Isaiah McKenzie

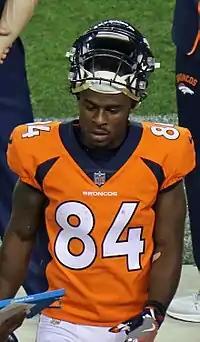
McKenzie with Denver in 2017

McKenzie was selected by the Denver Broncos in the fifth round, 172nd overall, in the 2017 NFL draft.